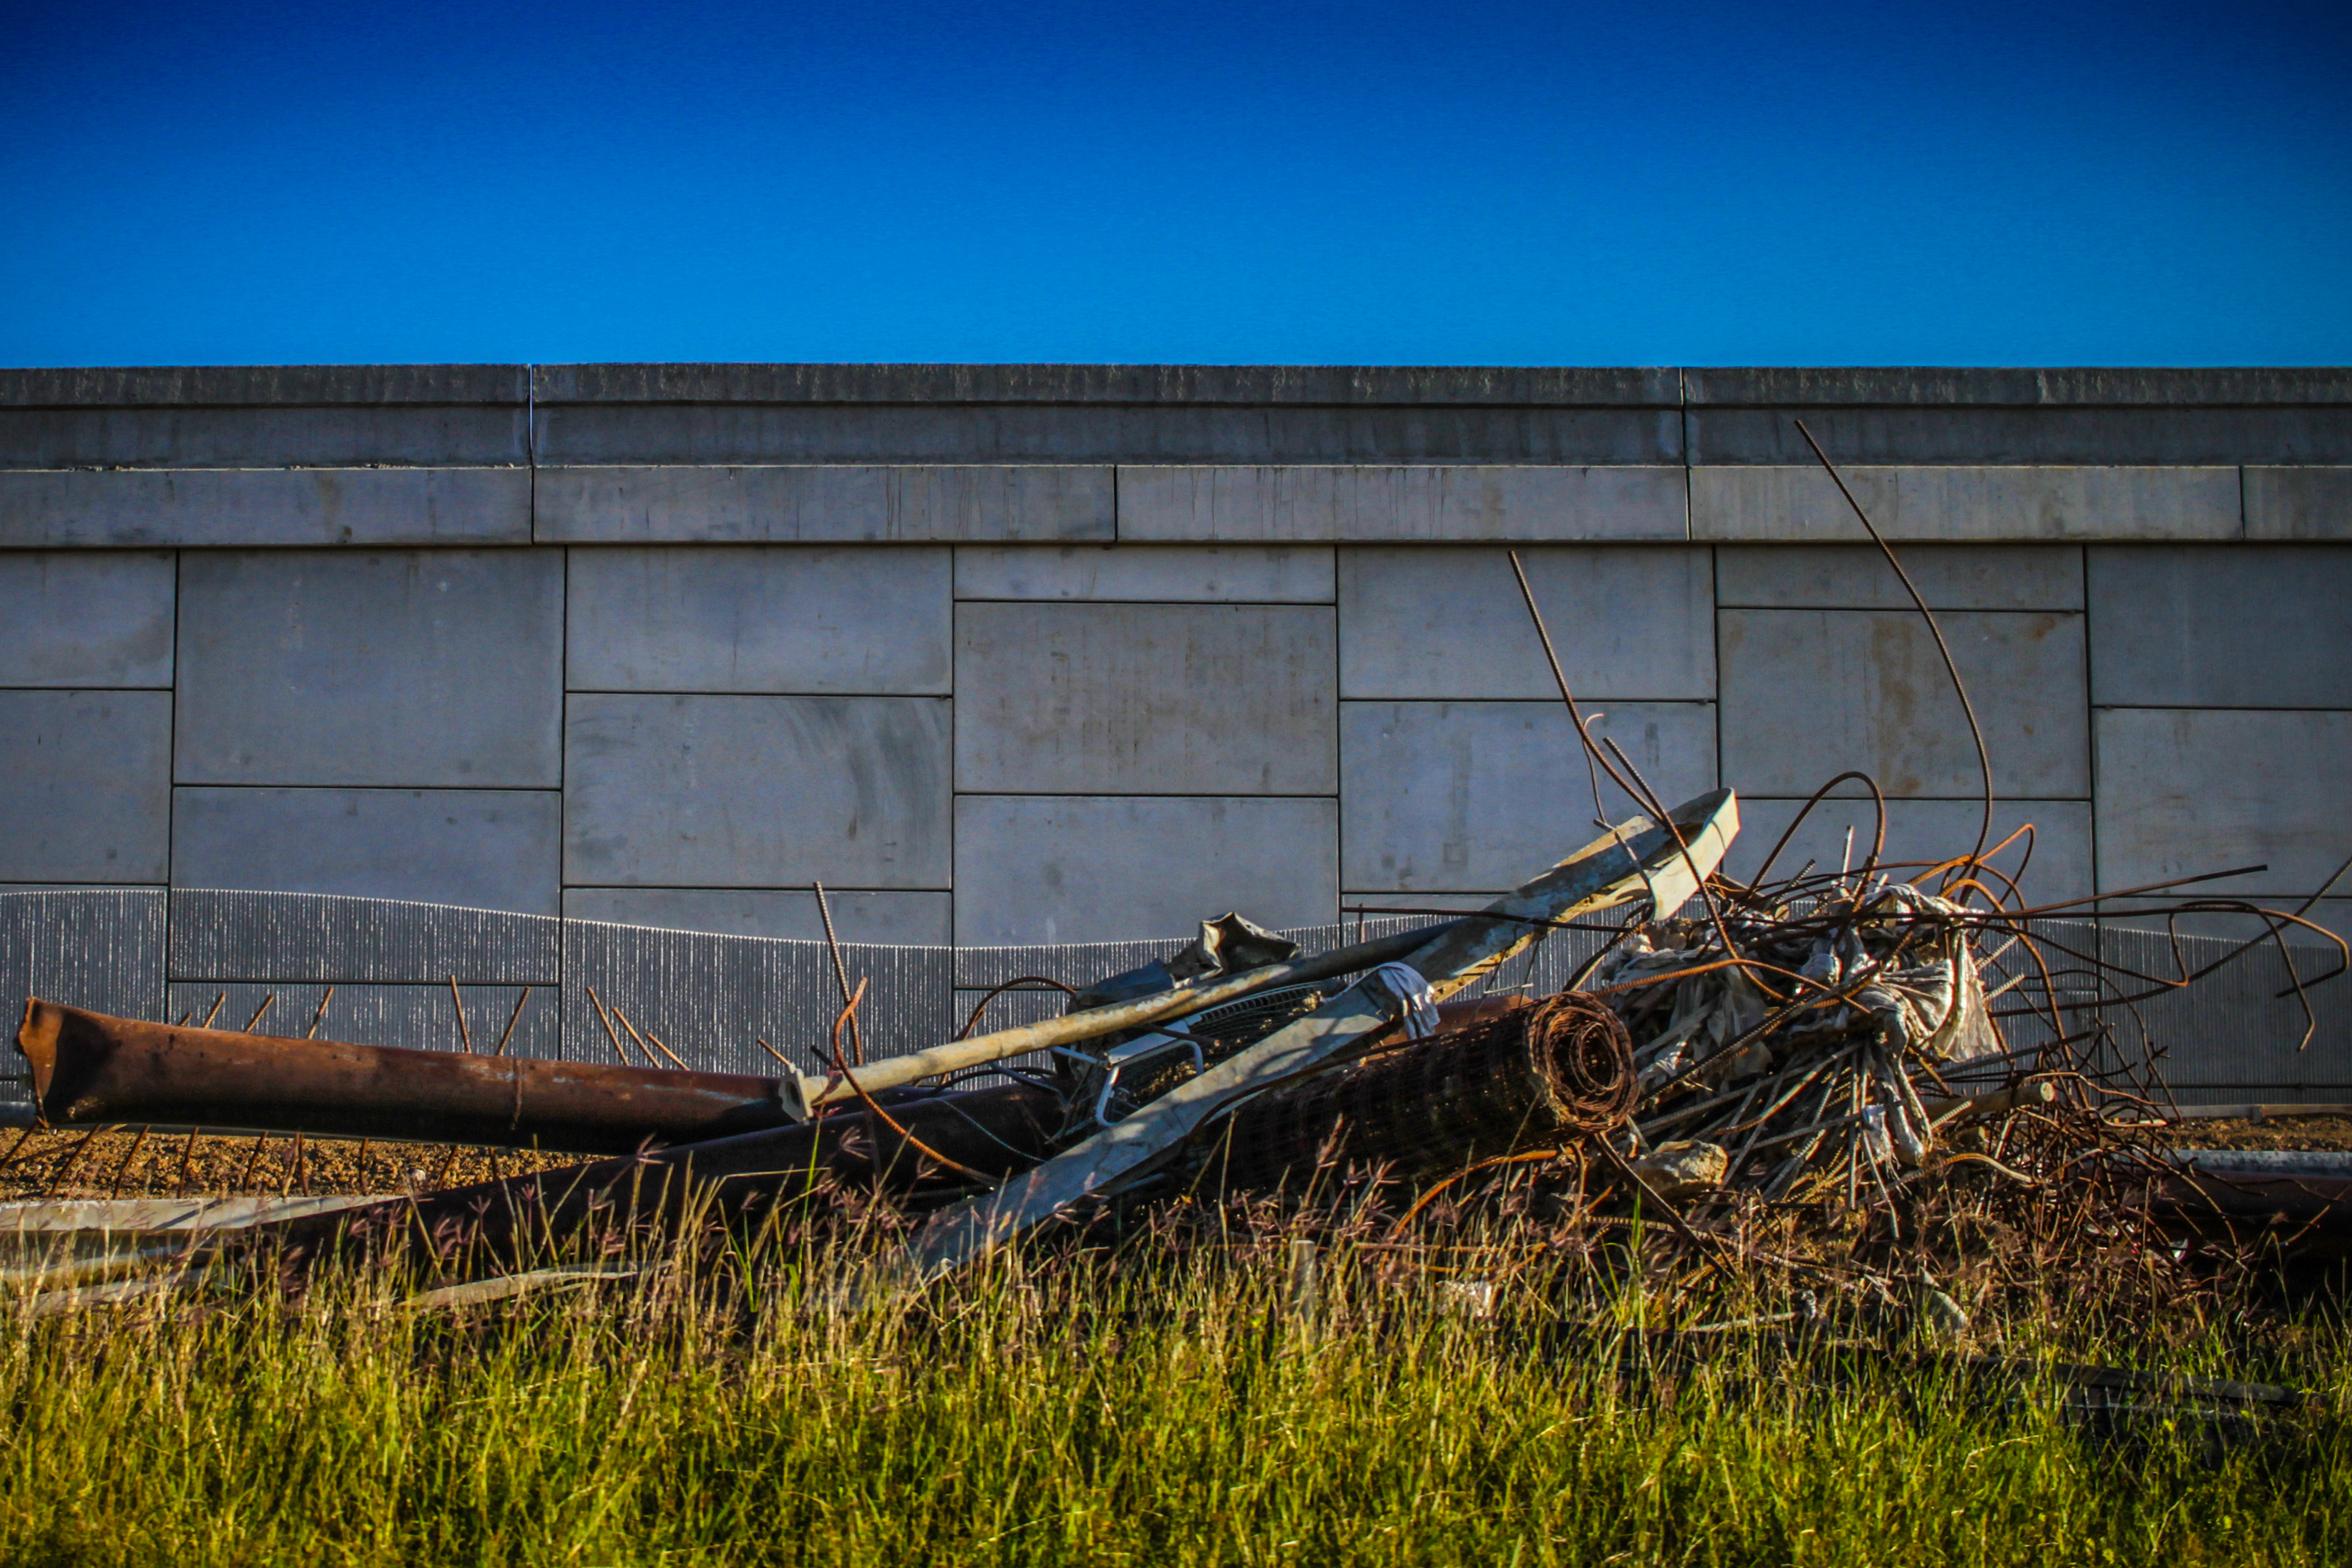
construction, houston texas, Beltway 8, canon 7d, sky, grass, rural area, plant, tree, grass family, landscape